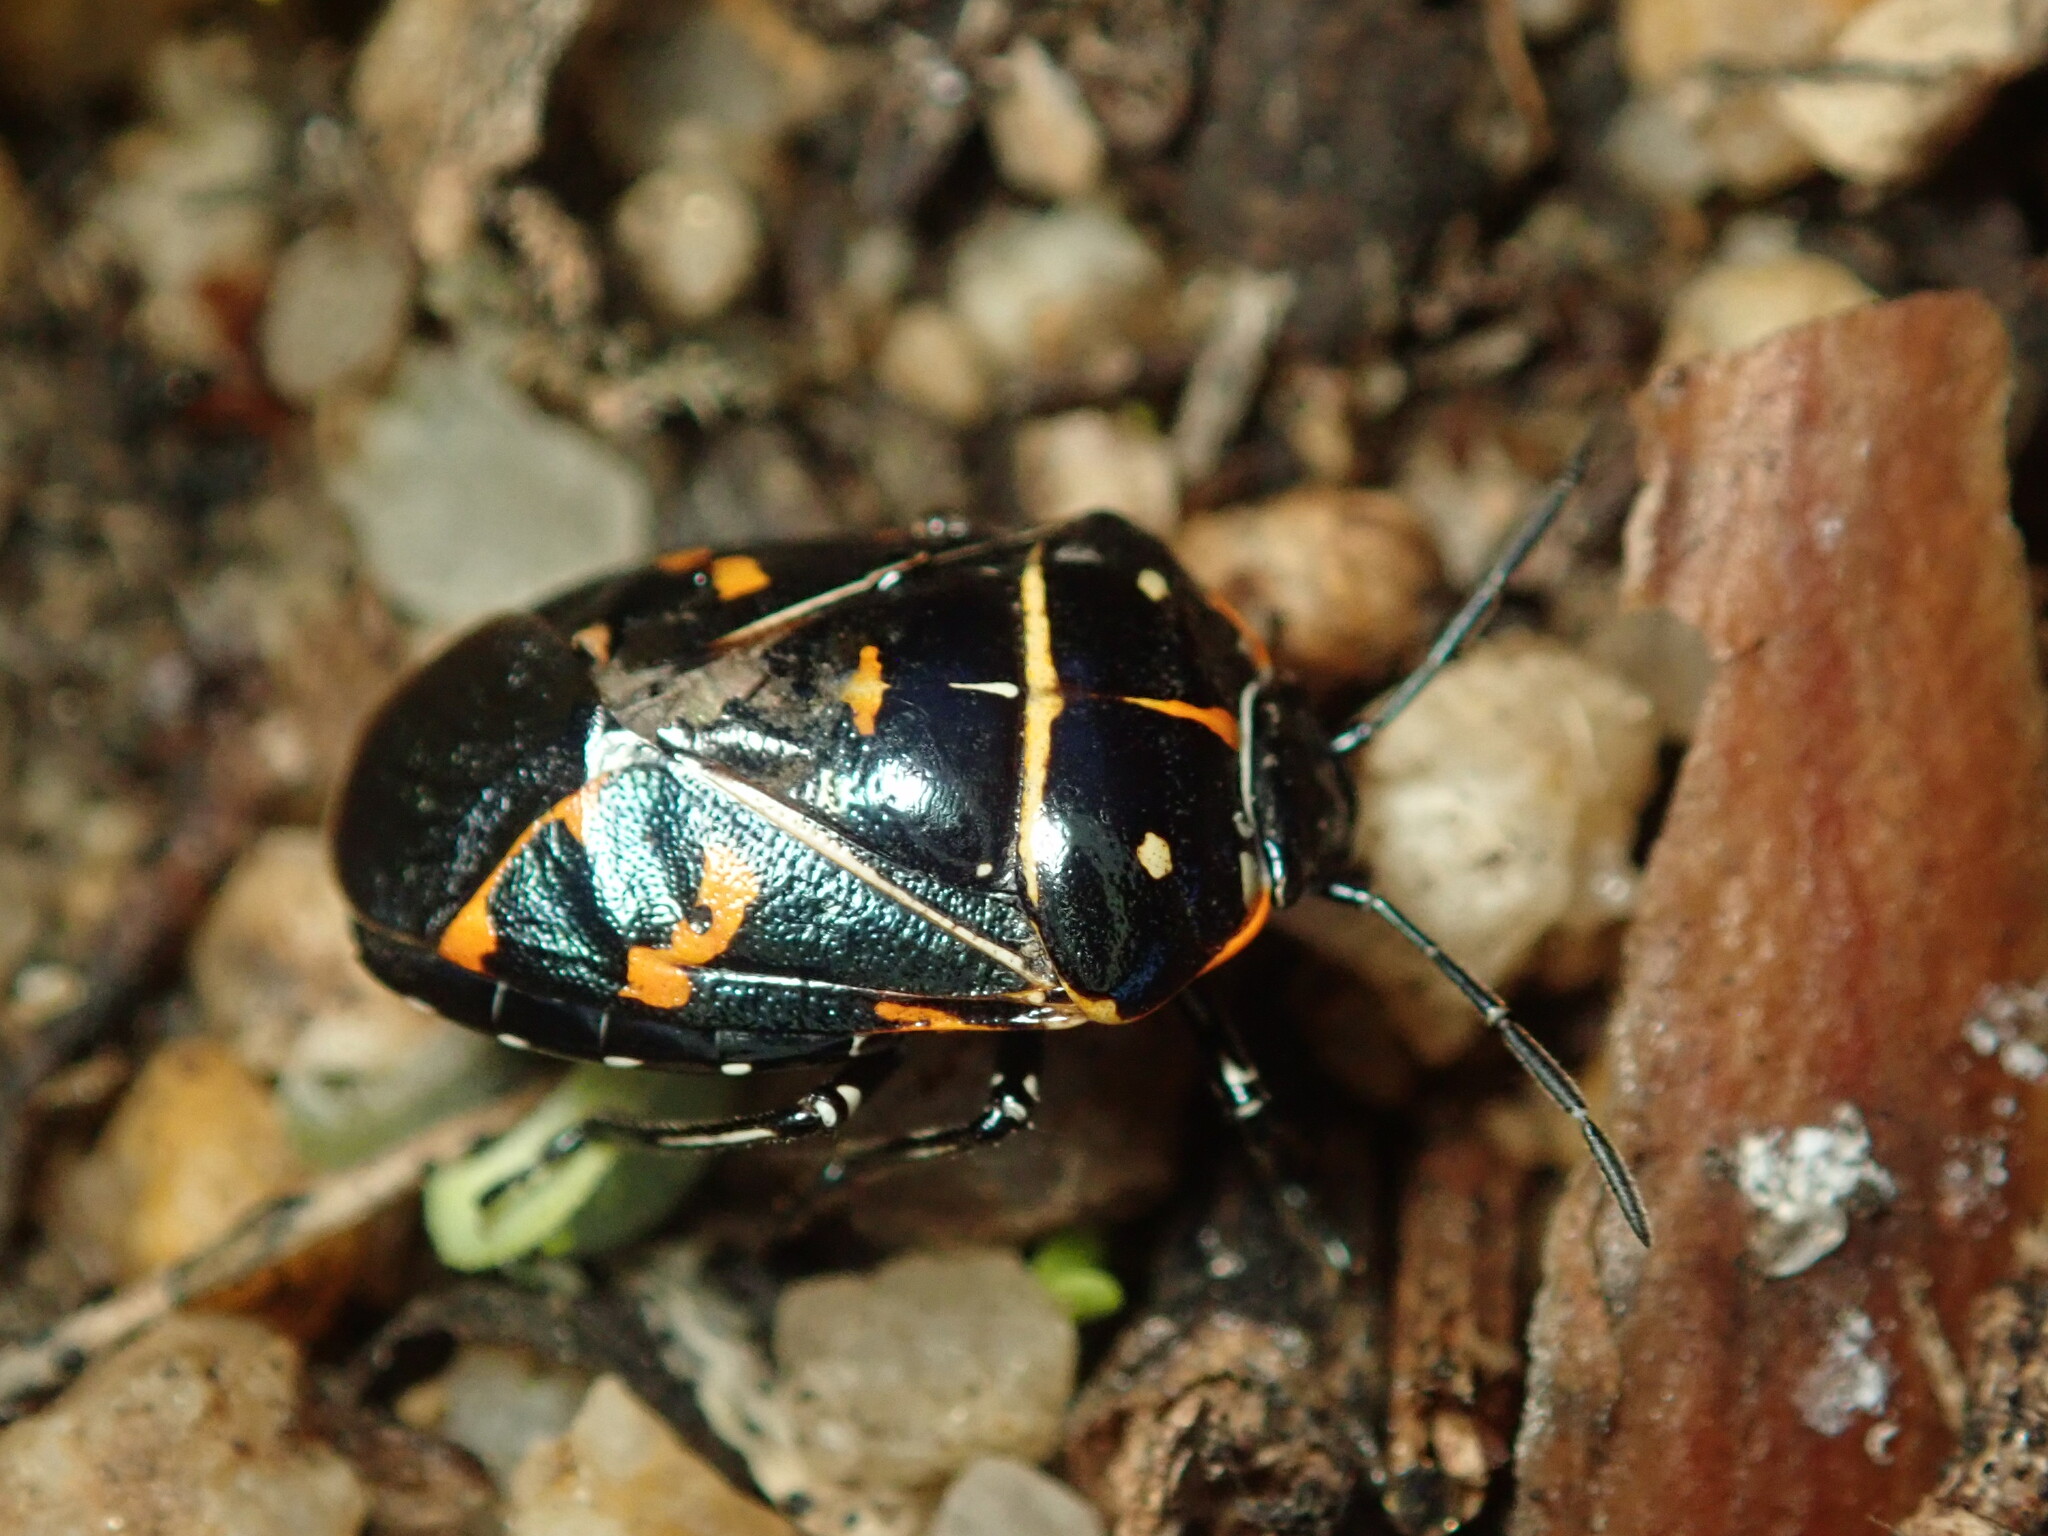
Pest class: stink_bug